Template matching

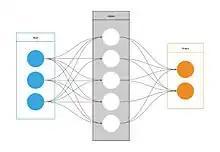
The hidden layer outputs a vector that holds classification information about the image and is used in the Template Matching algorithm as the features of the image

The feature-based approach to template matching relies on the extraction of image features, such as shapes, textures, and colors, that match the target image or frame. This approach is usually achieved using neural networks and deep-learning classifiers such as VGG, AlexNet, and ResNet.Convolutional neural networks (CNNs), which many modern classifiers are based on, process an image by passing it through different hidden layers, producing a vector at each layer with classification information about the image. These vectors are extracted from the network and used as the features of the image. Feature extraction using deep neural networks, like CNNs, has proven extremely effective has become the standard in state-of-the-art template matching algorithms.